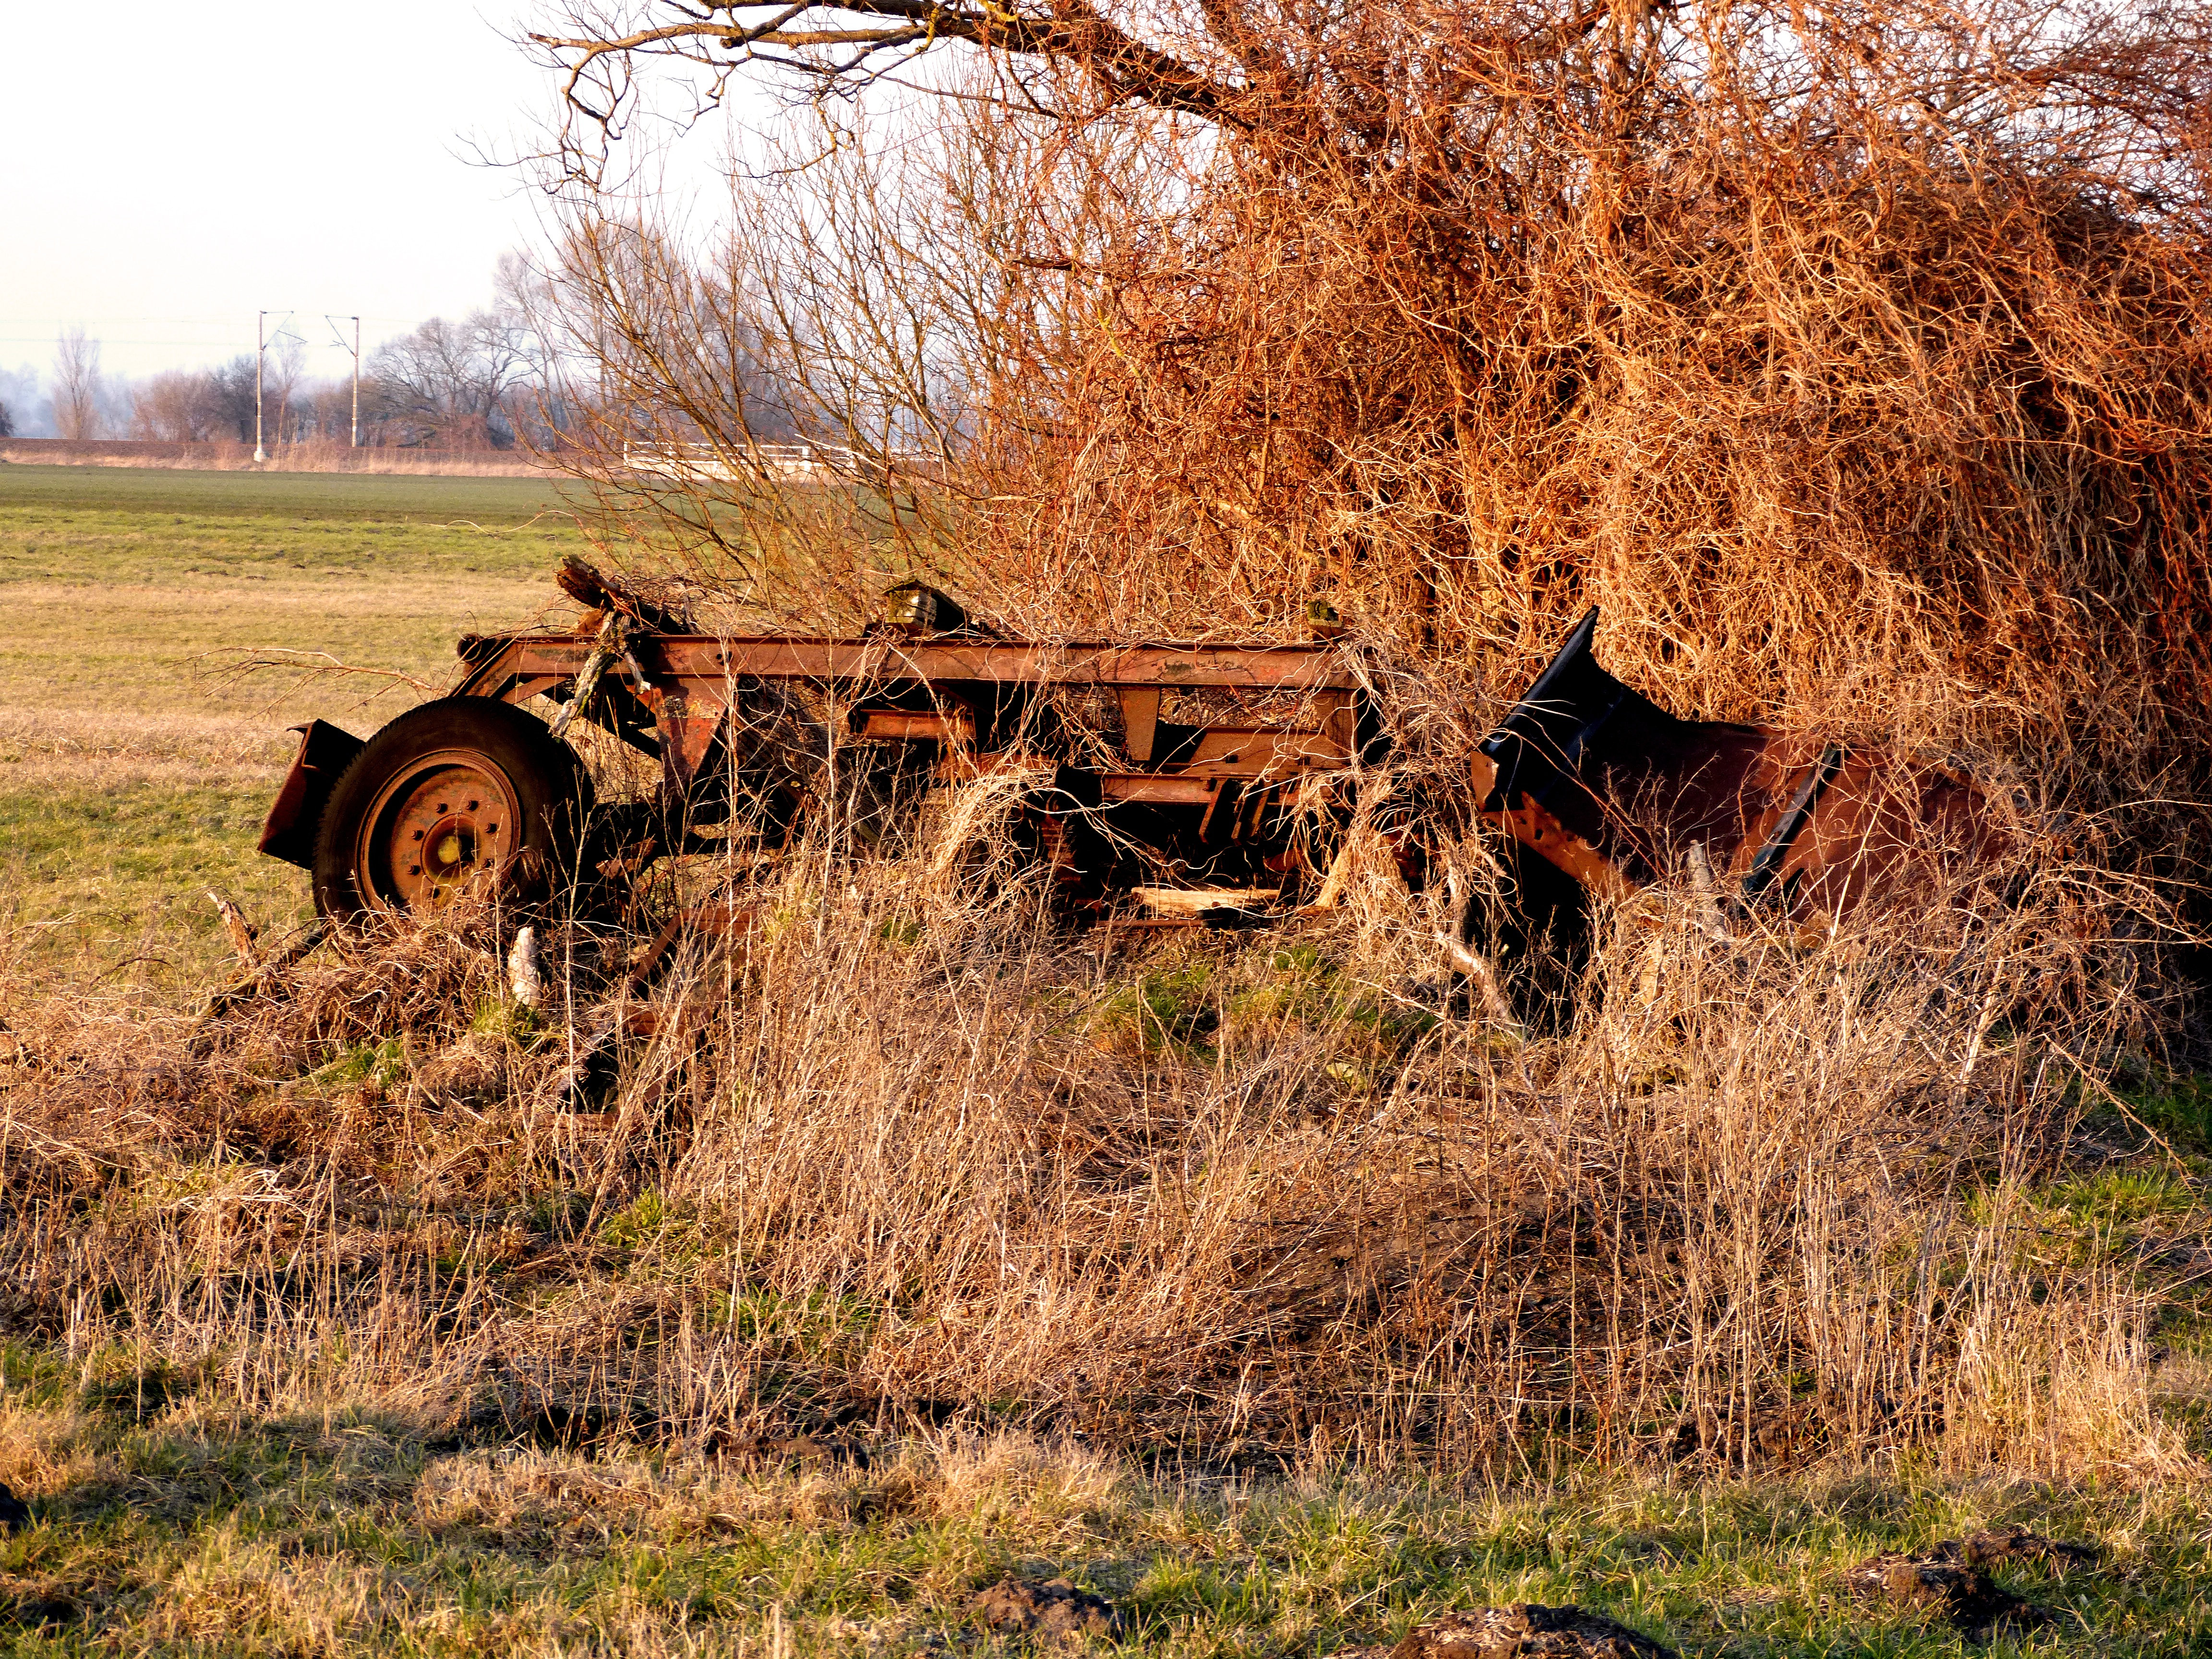
nature, grass, plant, hay, field, prairie, old, broken, metal, soil, agriculture, neglected, rusty, rusted, iron, forget, transient, stainless, break up, rural area, run down, grass family